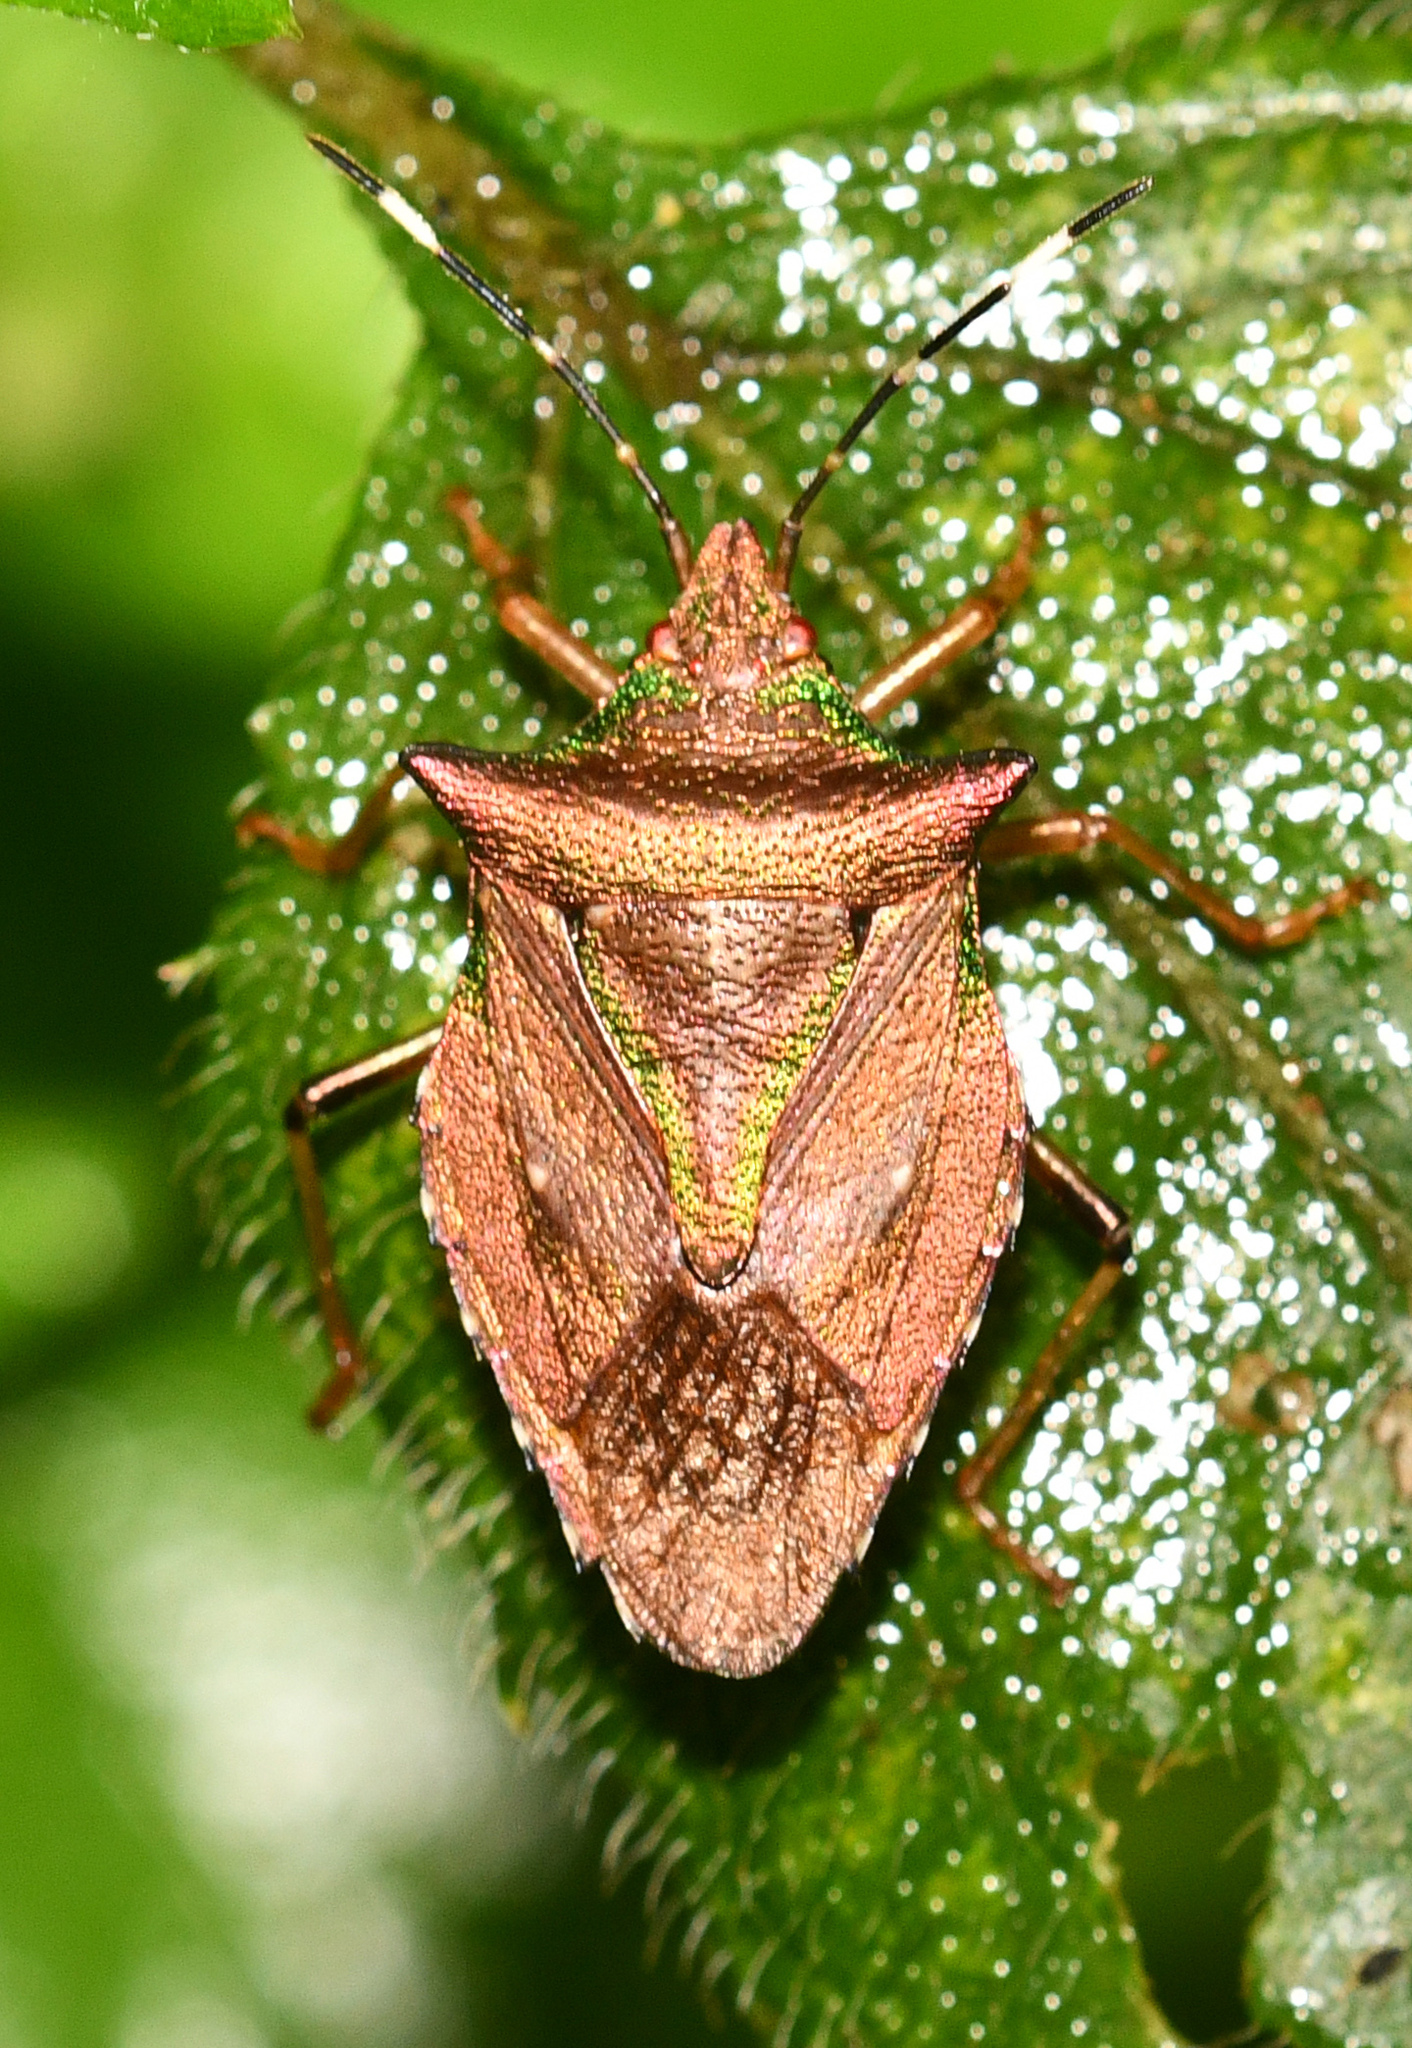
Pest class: stink_bug